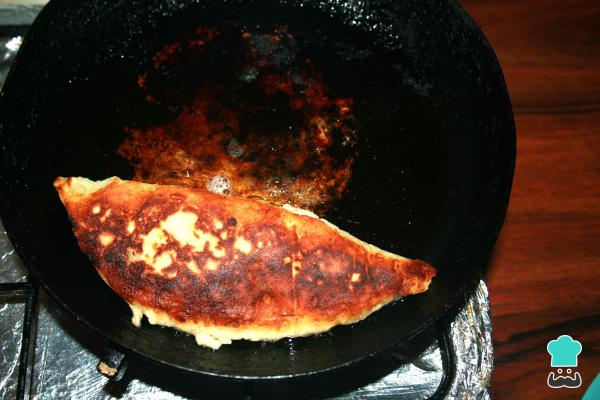
Con antelación prepara una sartén con aceite y deja calentar por un rato a fuego medio. Con mucho cuidado coloca las empanadas de queso dentro de la sartén y fríe por ambos lados durante 5 minutos.Debes observar que queda dorada y ligeramente crujiente.